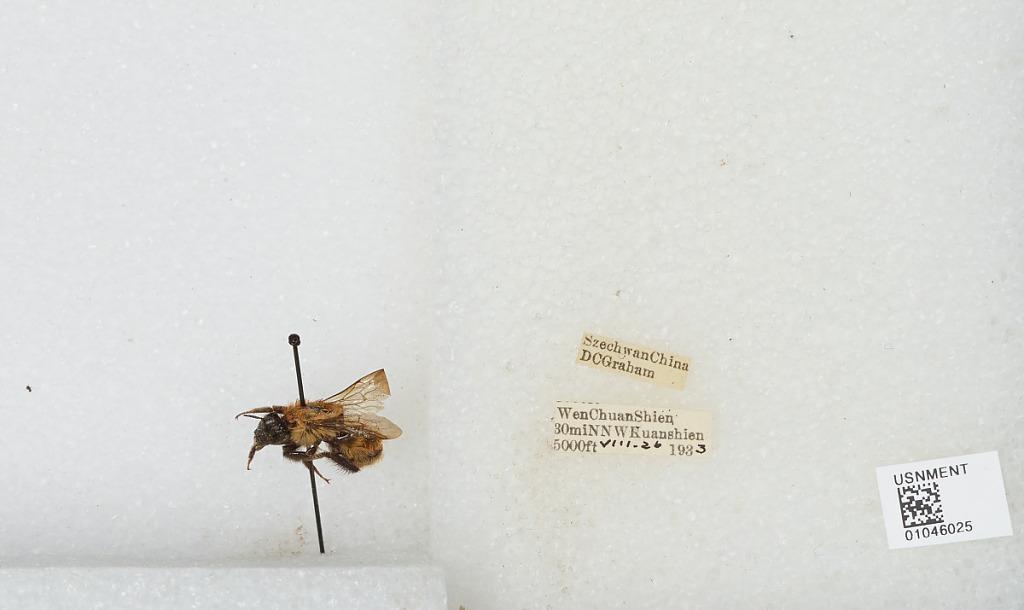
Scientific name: Bombus sp.
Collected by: D. Graham
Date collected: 1933-8-26
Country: China
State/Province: Sichuan
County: Wenchuan Xian
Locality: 30 miles NNW Kuanshien